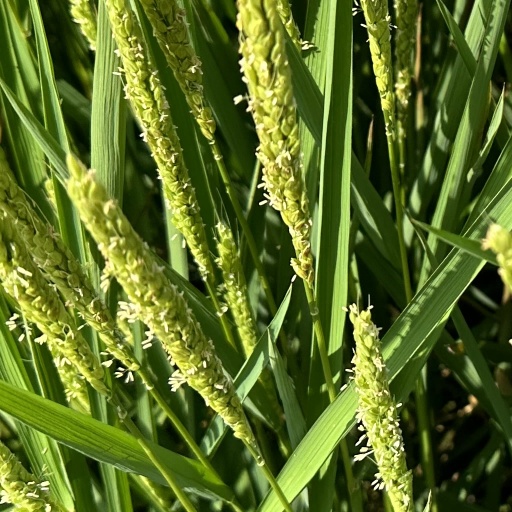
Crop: rice